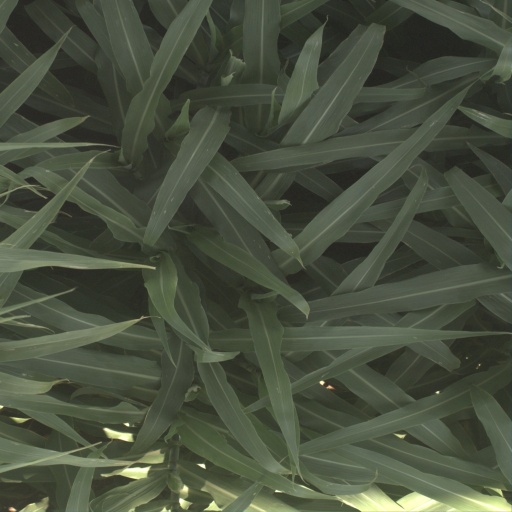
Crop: sorghum